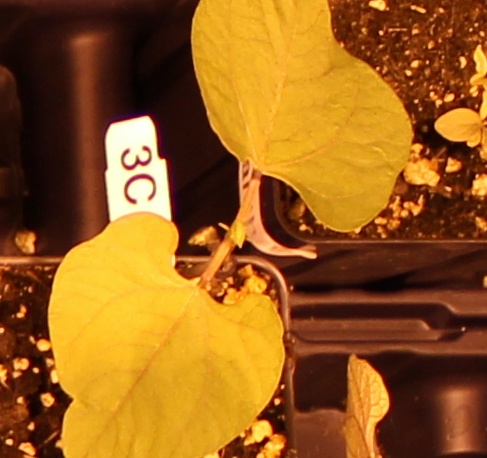
Label: Blackbean